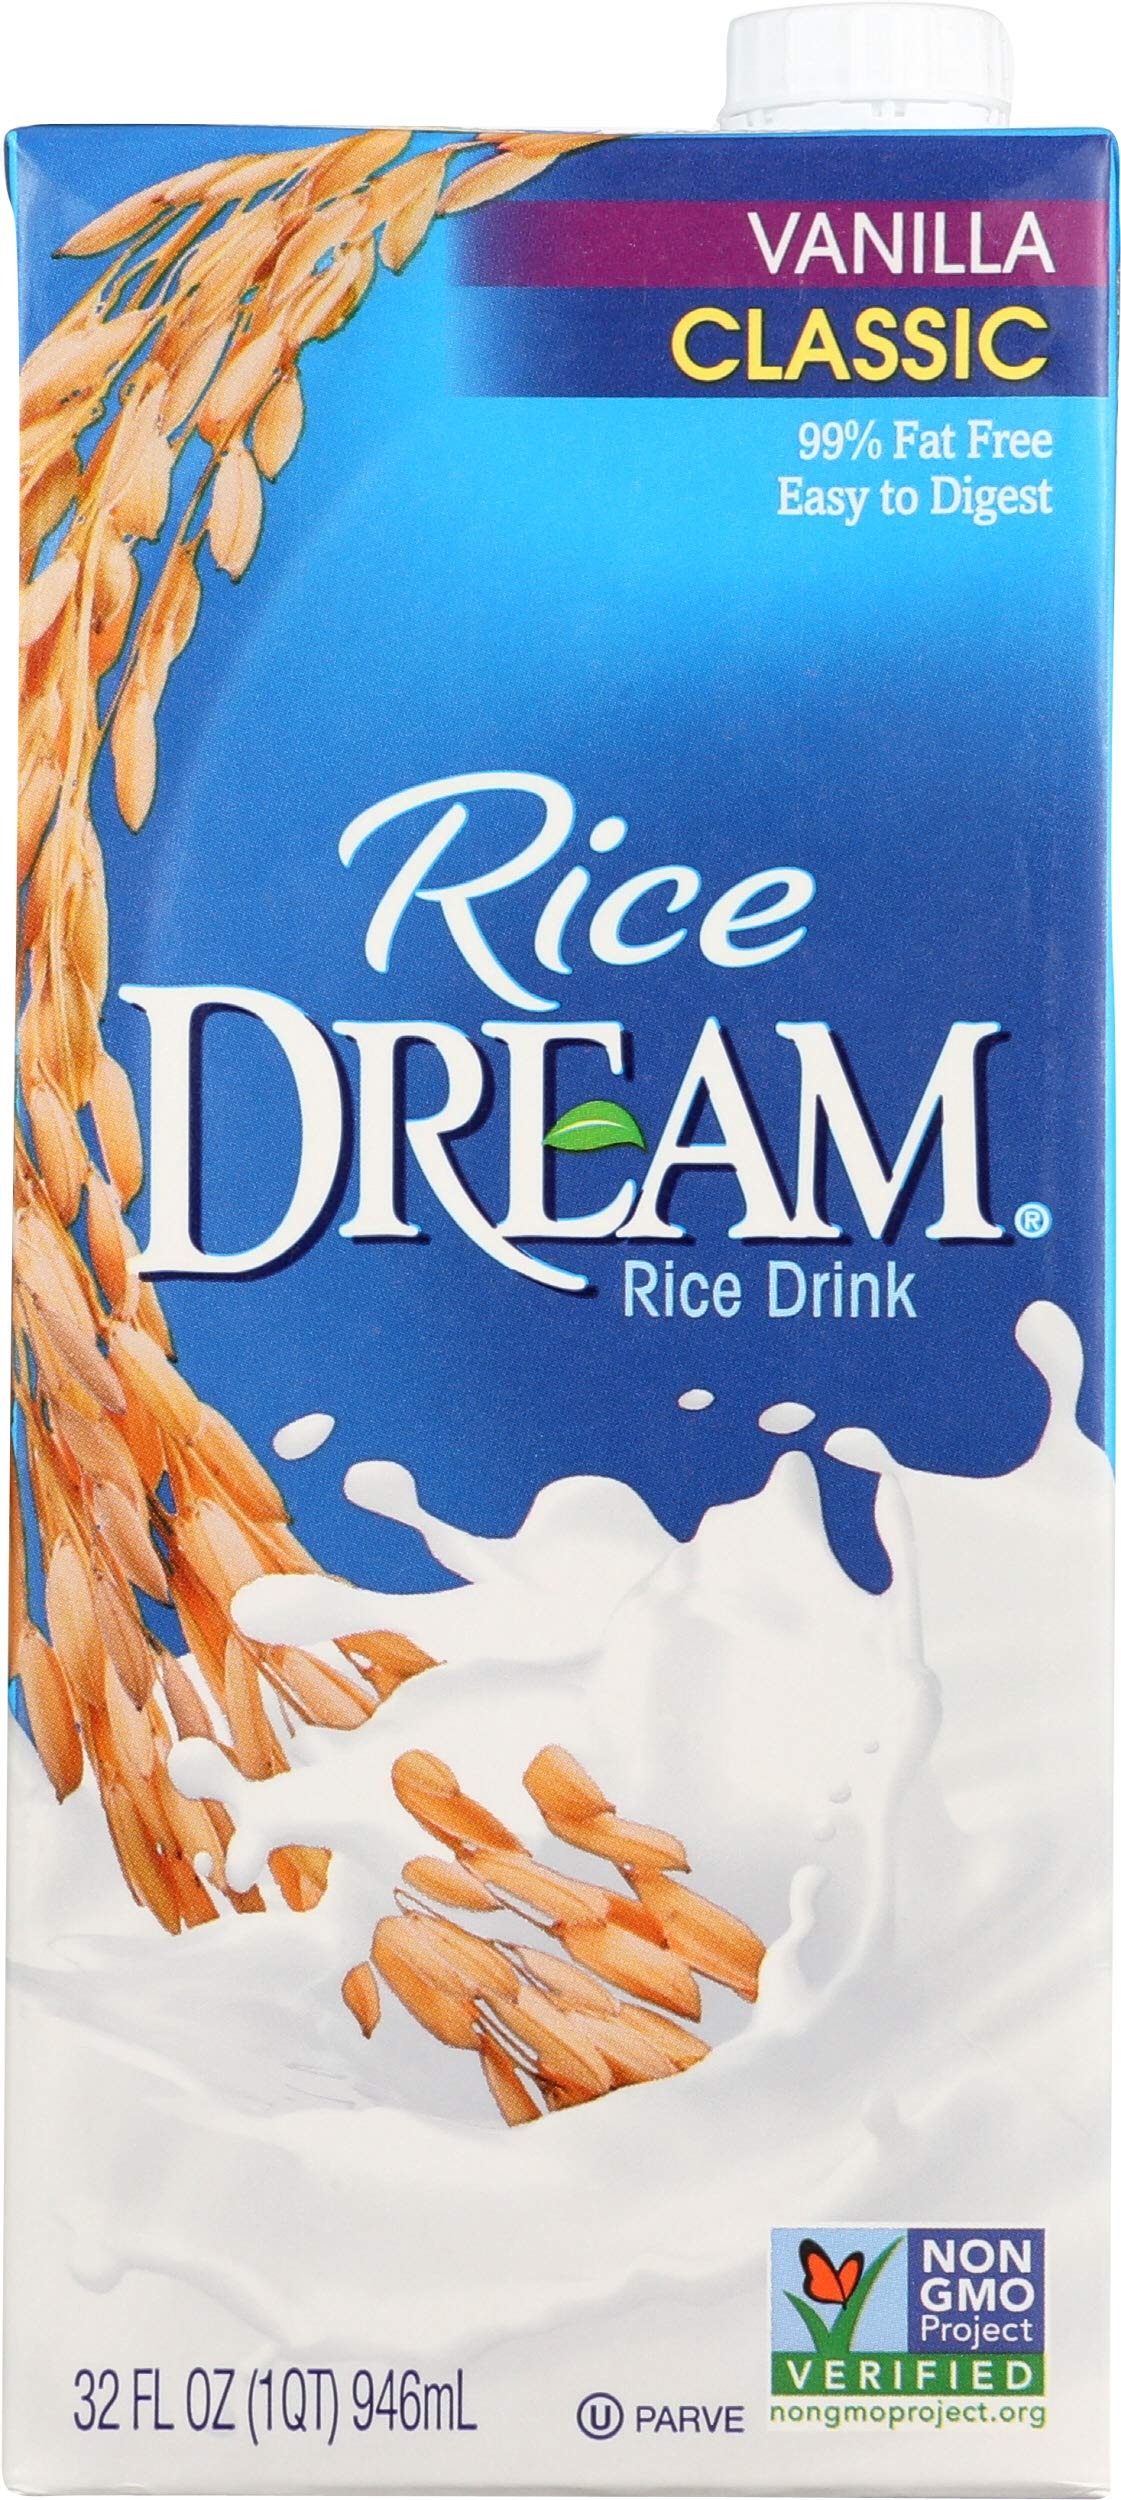
Item Name: Dream Blends Classic Vanilla Rice Drink, 32 oz
Bullet Point 1: One 32 fl. oz. carton of RICE DREAM Classic Vanilla Rice Drink
Bullet Point 2: Made with brown rice and natural vanilla flavor
Bullet Point 3: 99% fat free
Bullet Point 4: Easy to digest
Bullet Point 5: Non-GMO Project Verified
Value: 32.0
Unit: Fl Oz

Price: 2.98